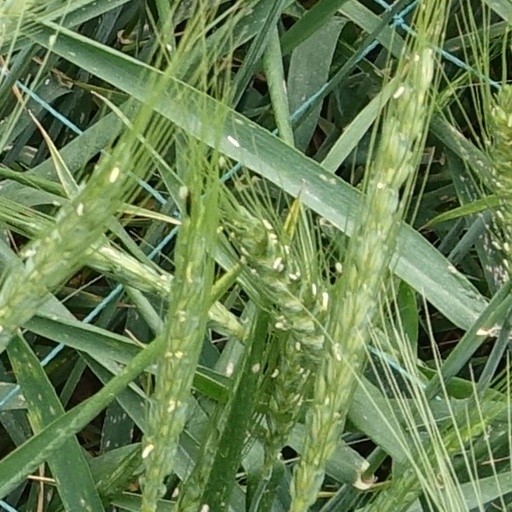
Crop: wheat